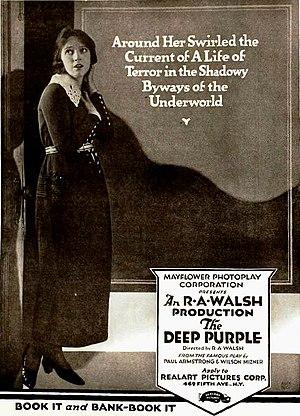
The Deep Purple est un film muet américain réalisé par Raoul Walsh et sorti en 1920.